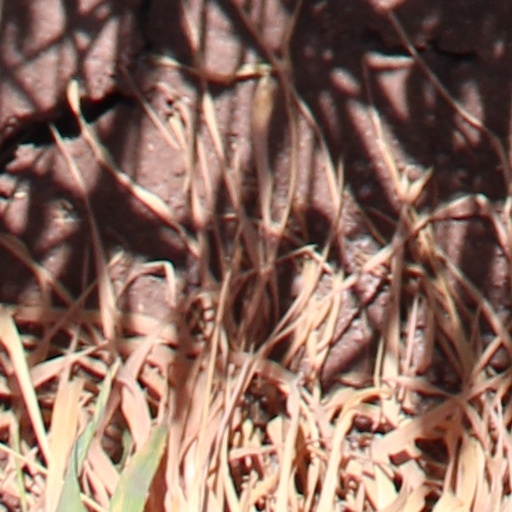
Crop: wheat